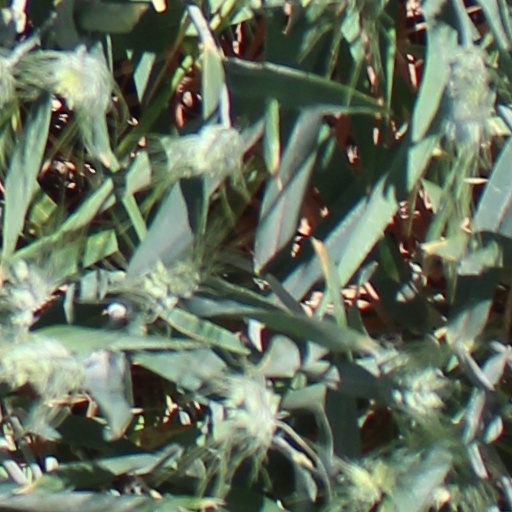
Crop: wheat